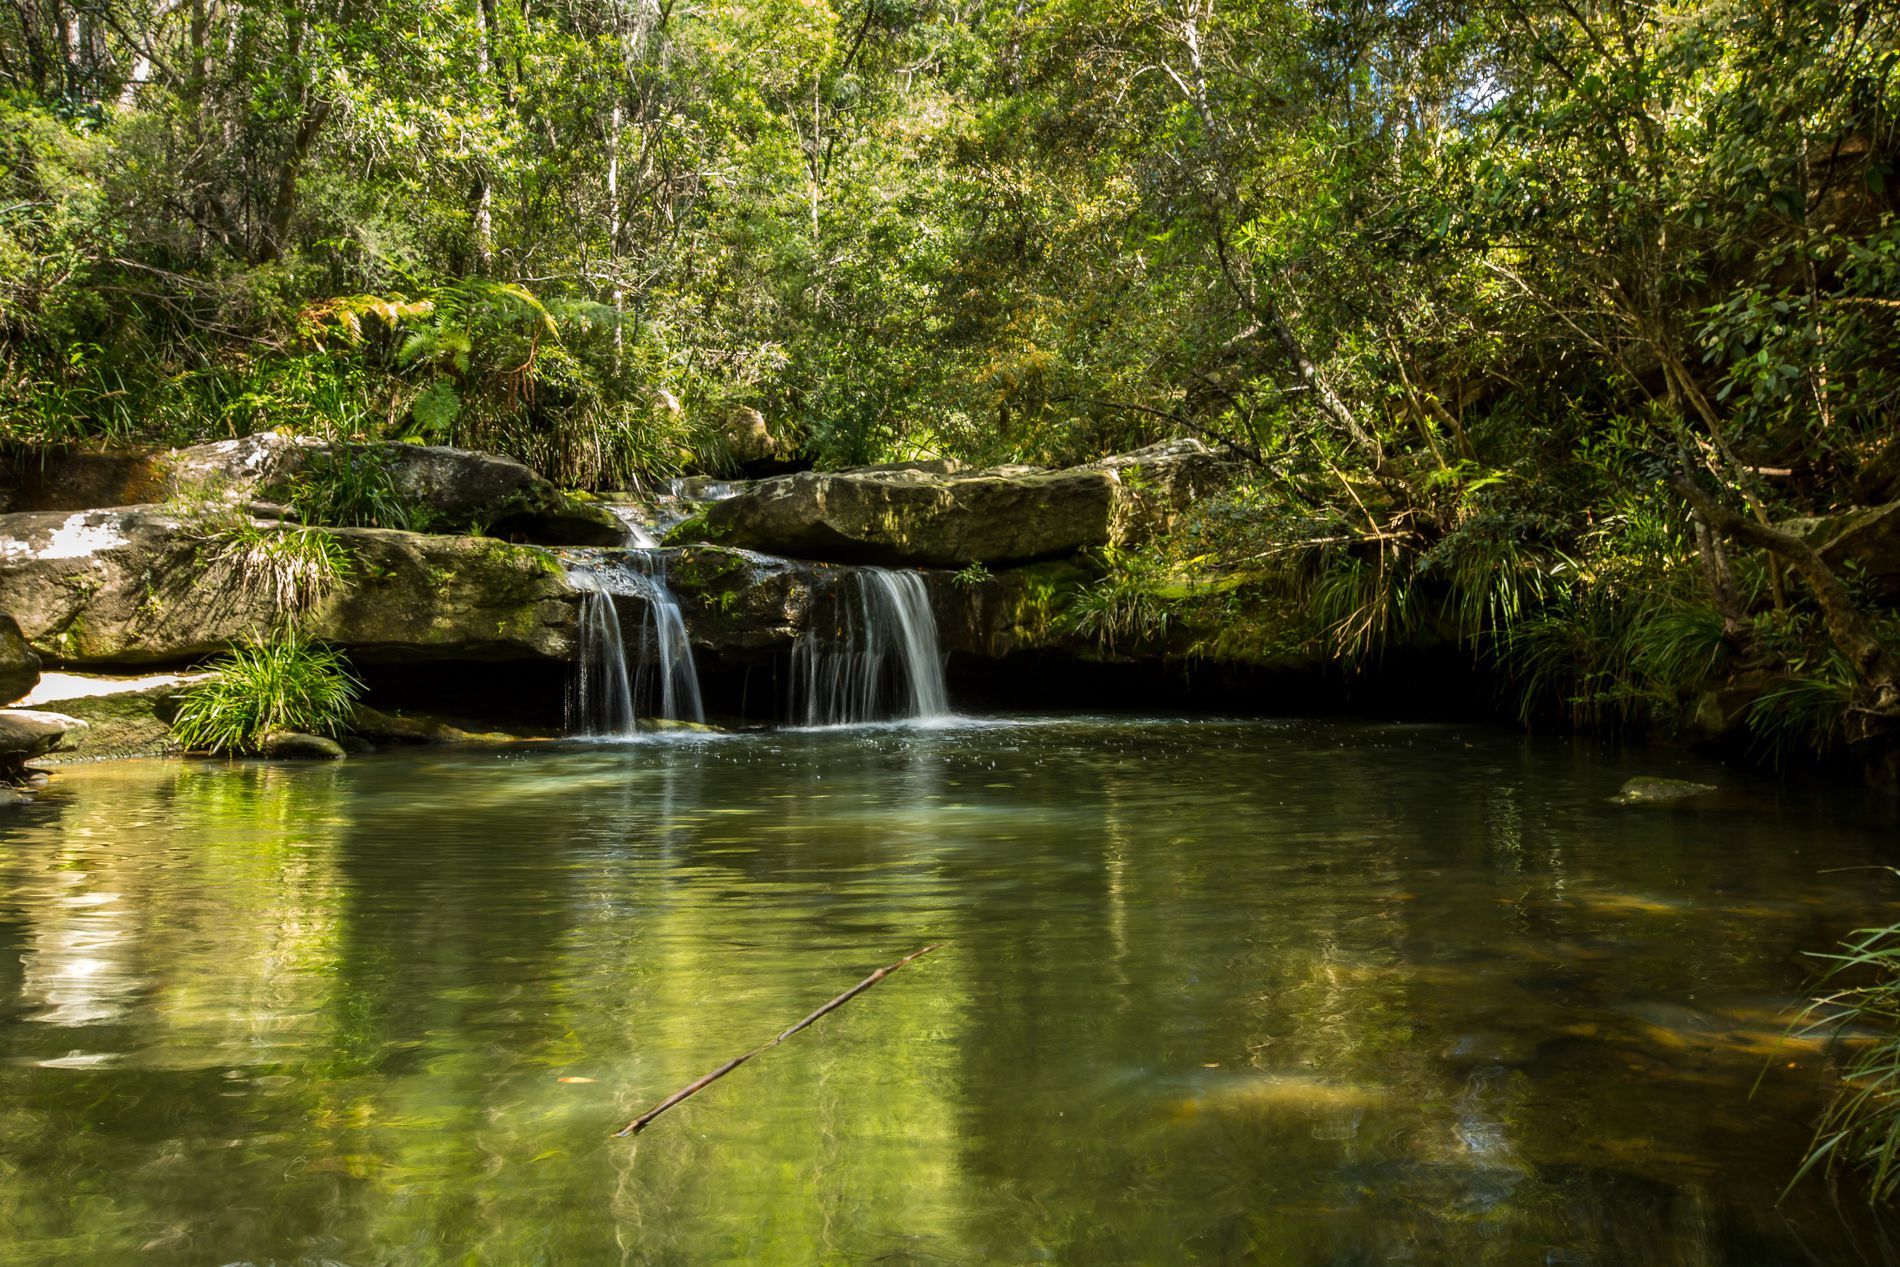
Waterfall
A small waterfall cascades gently over the rocks into a clear pool surrounded by a dense green jungle that reflects the sun's rays
The view of the pond near the waterfall was photographed almost in a natural way, using a wide-angle approach that came really close to horizontal. The serene and enchanting atmosphere is attributed to golden light reflecting from the water's surface, while the shadows from the trees created depth for this photograph. There are lots of greens and browns with a little blue and gold mixed in
Labels: Nature, Outdoors, Water, Pond, Plant, Vegetation, Land, Jungle, Creek, Stream, Arrow, Weapon, Rainforest, Tree, Waterfall, Scenery, Woodland, Wilderness, Swamp, Landscape, Rocks
Camera: Canon Canon EOS 5D Mark III
Lens: EF16-35mm f/2.8L II USM, Canon EF 16-35mm f/2.8L II
Aperture: F16
Exposure: 0.3 sec
ISO: 50
Focal length: 35.0 mm